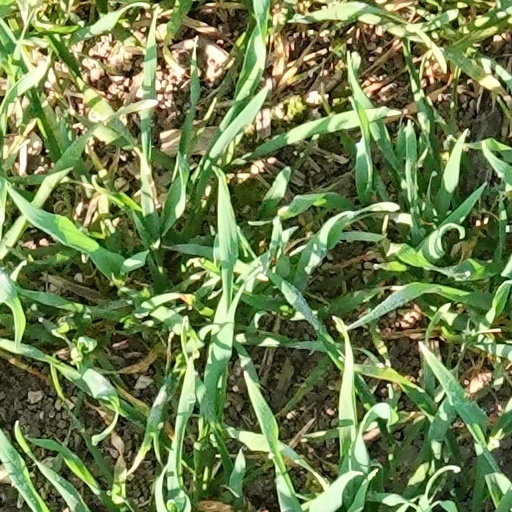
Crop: wheat